Castle of Penela

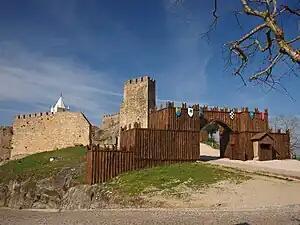
Castle of Penela

Castle of Penela is located in a Penela town in Penela Municipality in Coimbra District, Portugal. The castle was built on a hill dominating the area and used to be a stronghold protecting Coimbra in times of Reconquista. Castle of Penela and the neighboring castle "Montemor-o-Velho" are both fine examples of defensive structures of that period.